Assortative mating

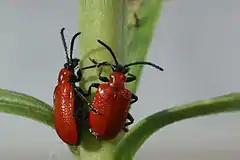
Leaf beetle

Several hypotheses have been proposed to explain the phenomenon of assortative mating. Assortative mating has evolved from a combination of different factors, which vary across different species.